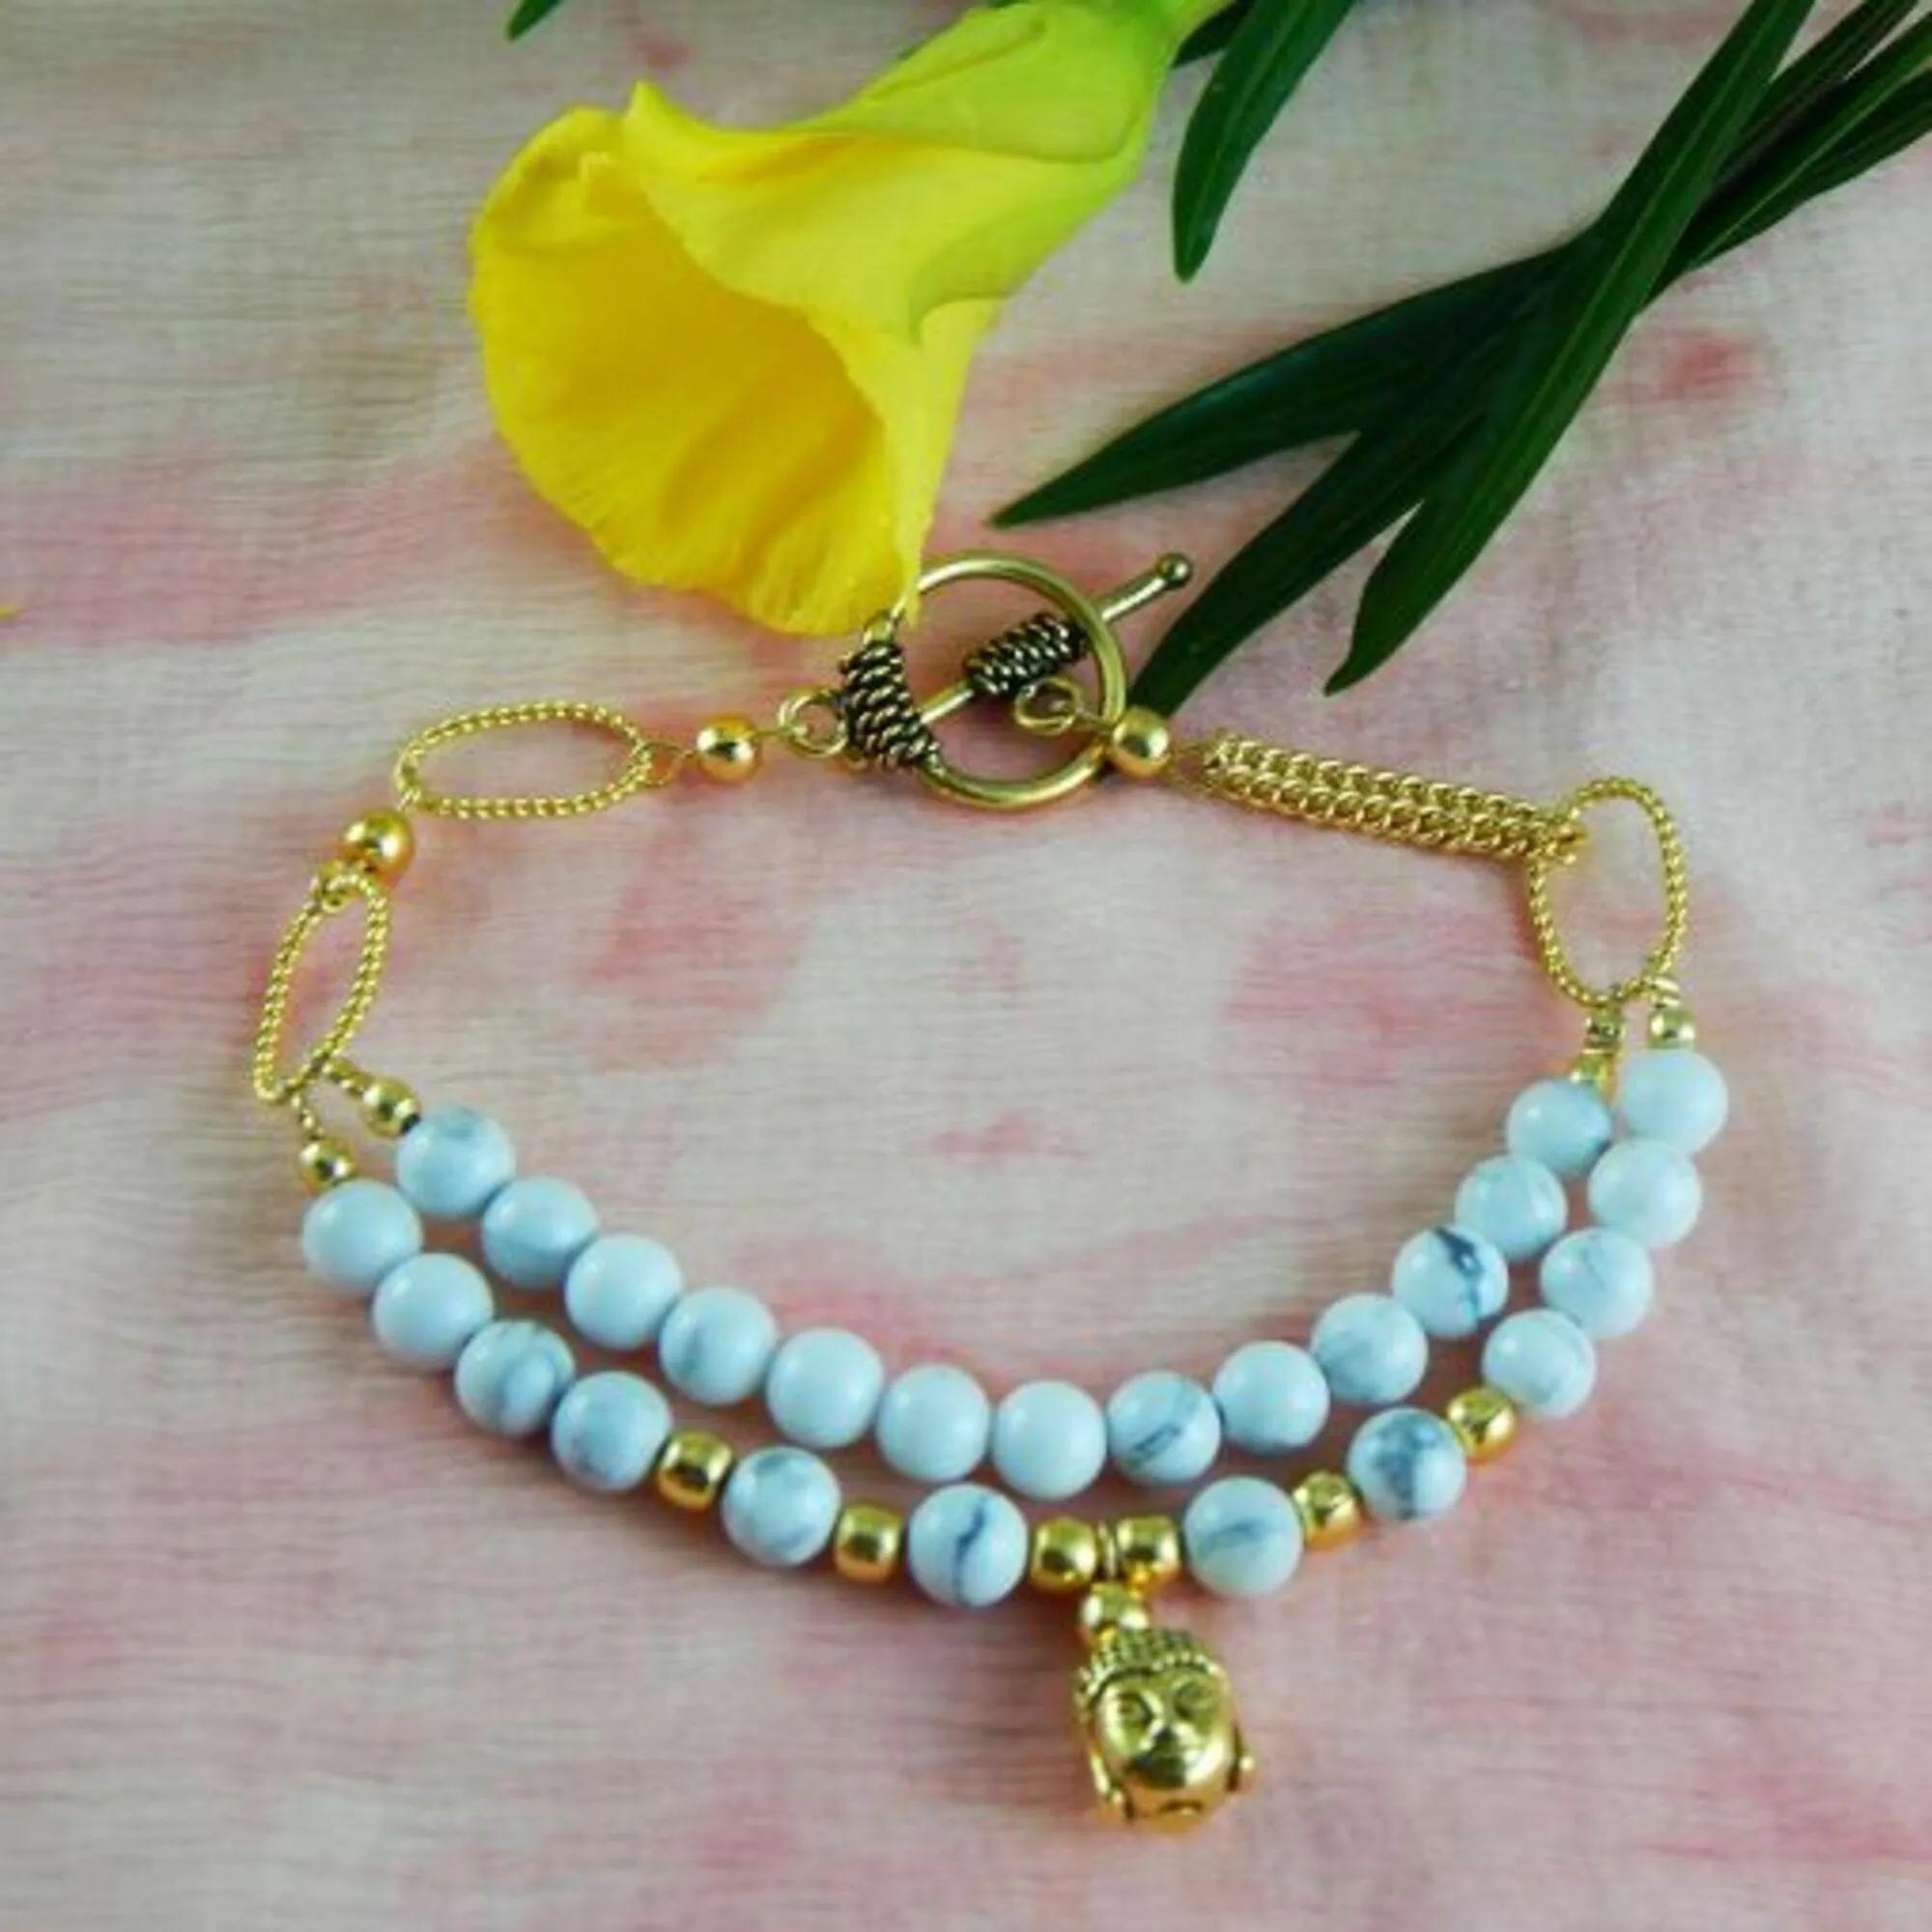
Jaya Vision Enterprises Gemstone Howlite 6mm round Beads & Gold Chain Bracelet
Type: Bracelets
Brand: JAYA VISION ENTERPRISES
Price: Rs. 590
 Howlite Bracelet for All Chakra.Howlite  Beads with Gold Polish Copper metal beads & Chain.Howlite makes you naturally optimistic, brings positive qualities to you that you want to see in others.Helps in vision and energy levels.